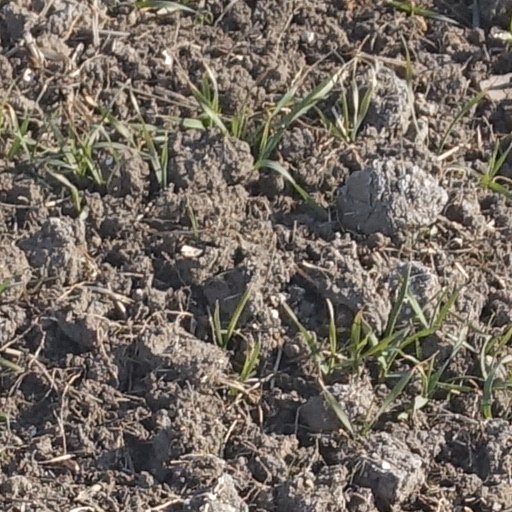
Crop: wheat